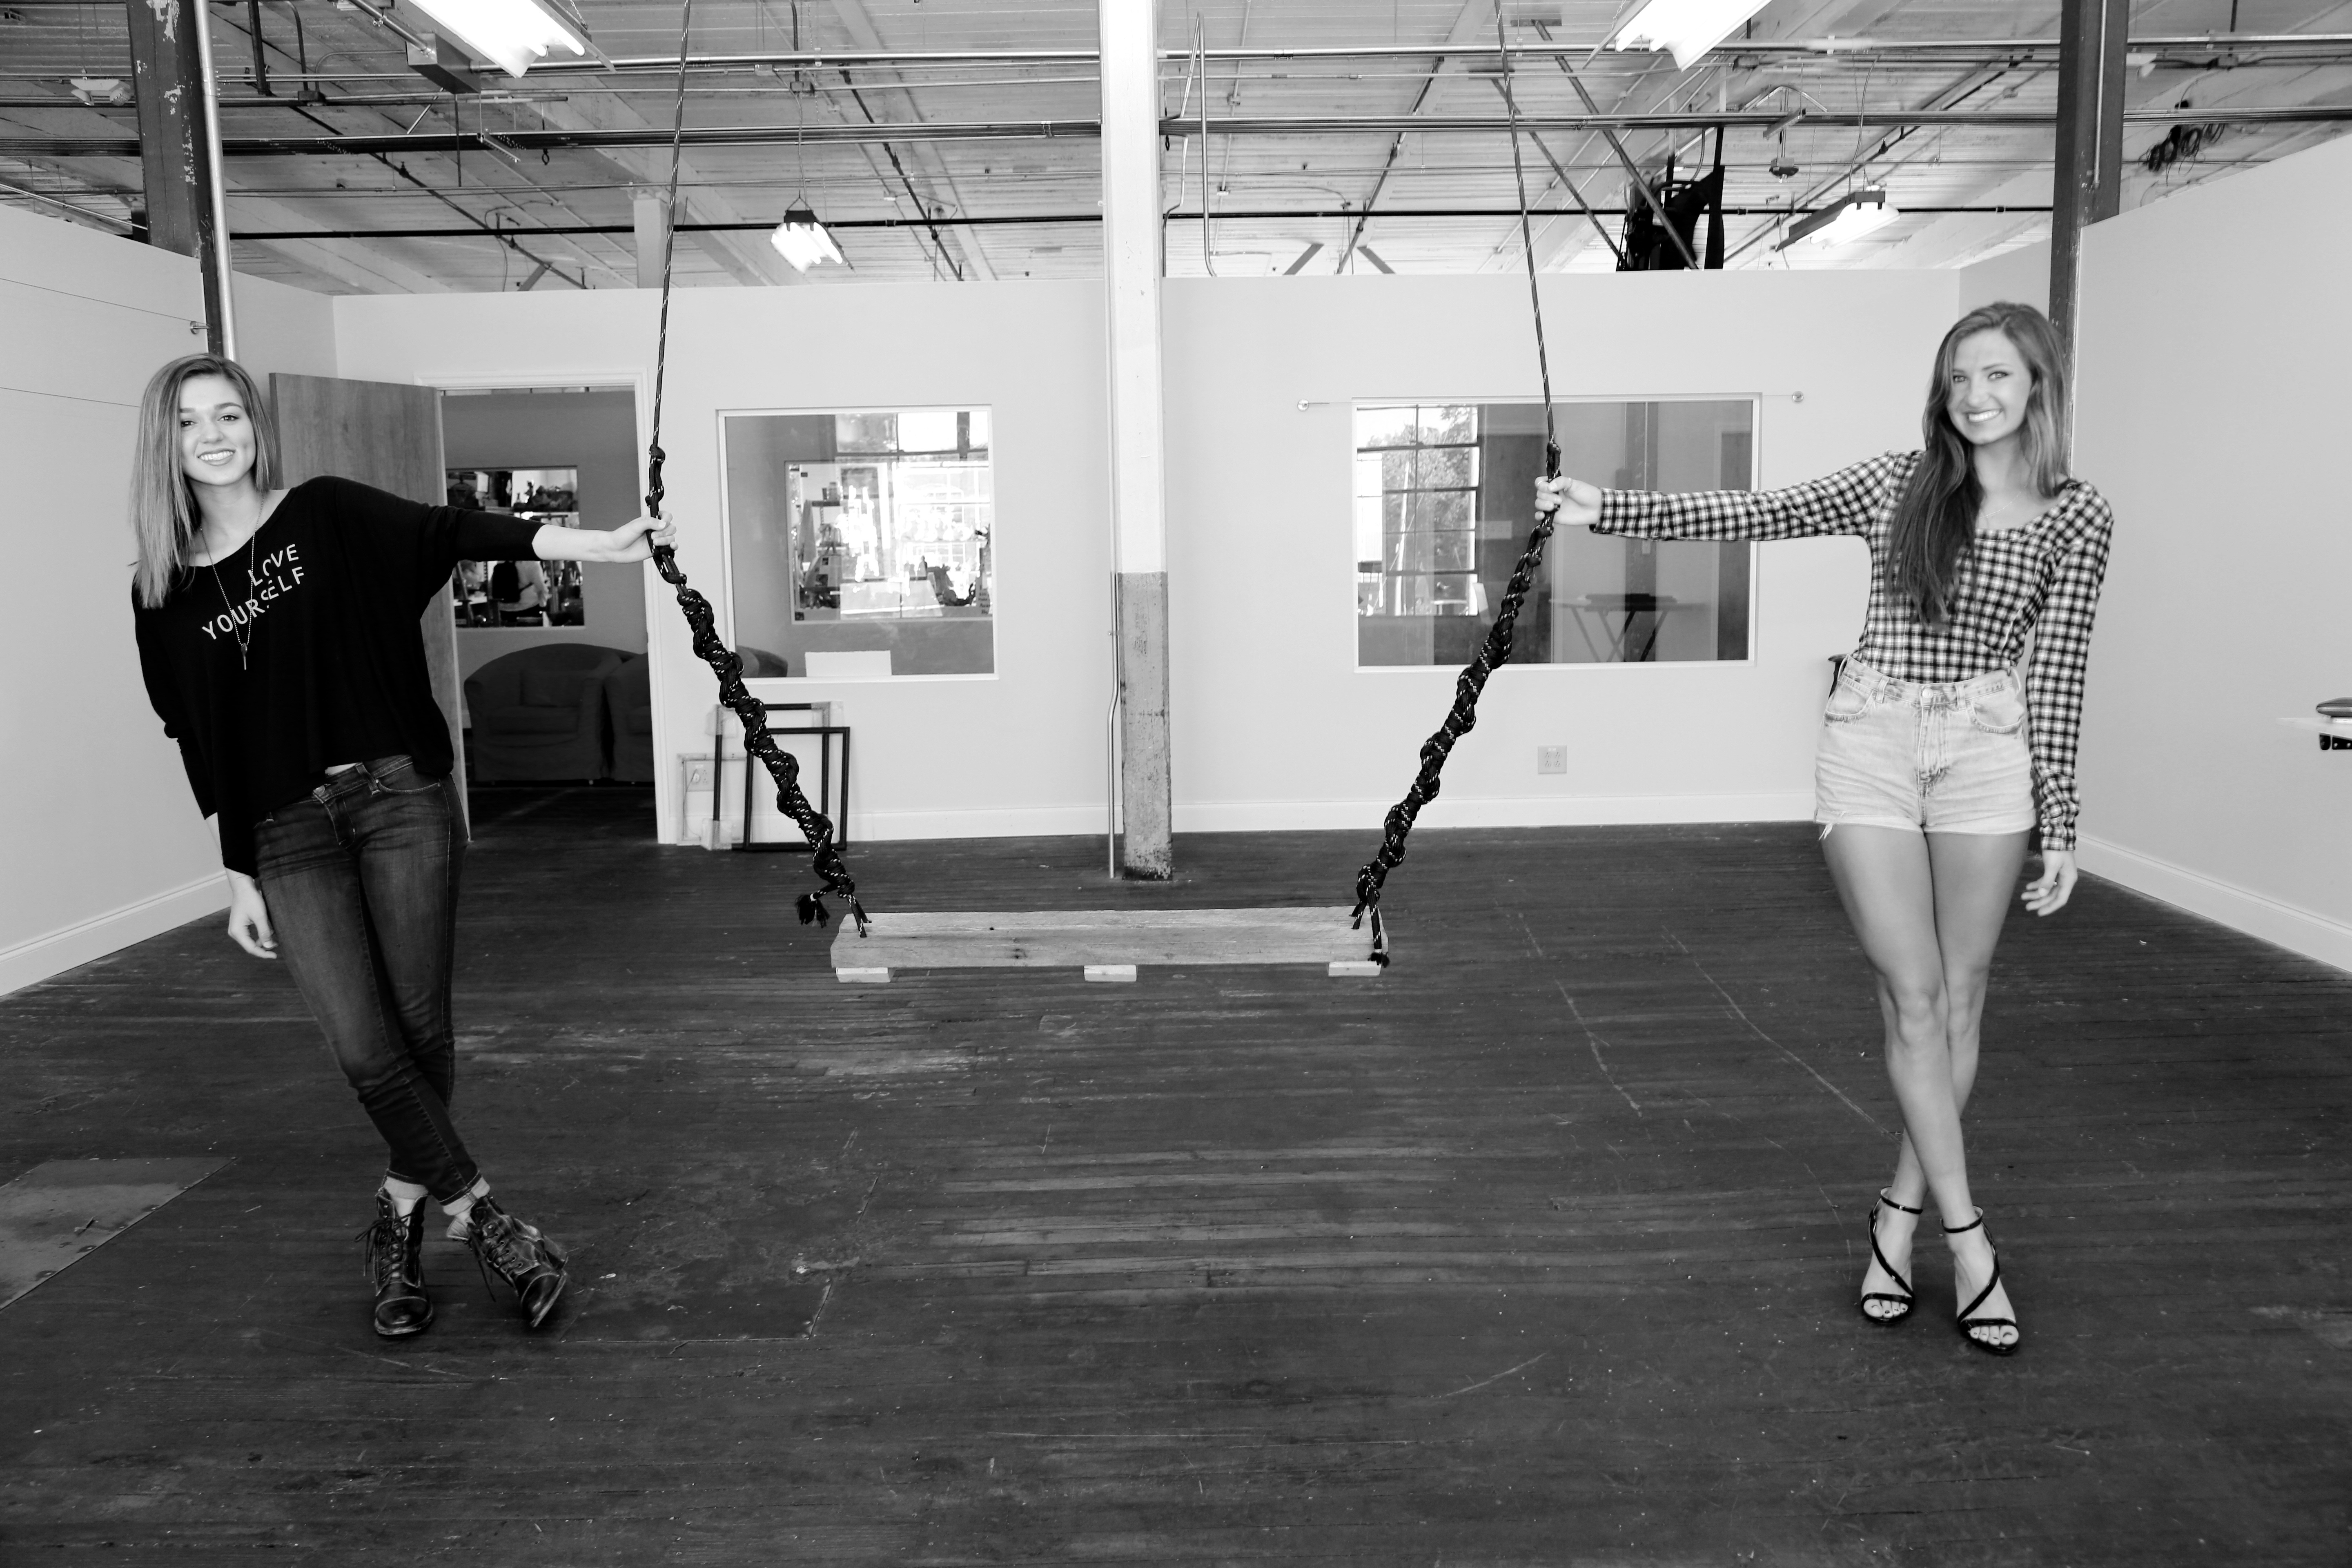
black and white, girl, white, street, photography, play, female, dance, portrait, model, young, fashion, black, monochrome, christian, eyes, sports, shorts, footwear, photograph, sexy, style, image, attractive, glamour, hip, fashion girl, chic, choreography, woman fashion, inspire, fashion models, monochrome photography, country girl, jean shorts, sport venue, sweet 16, high school girl, christian model, christian youth